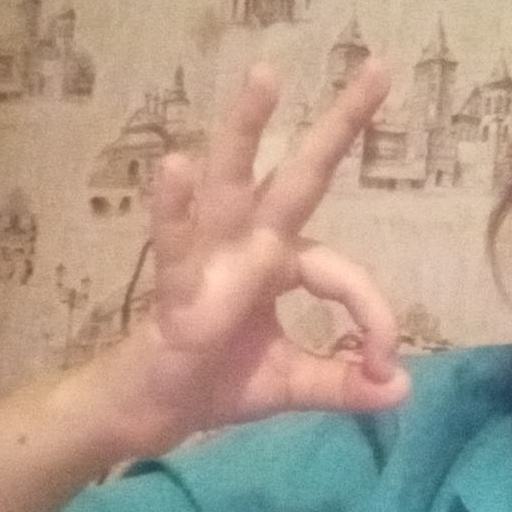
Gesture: ok